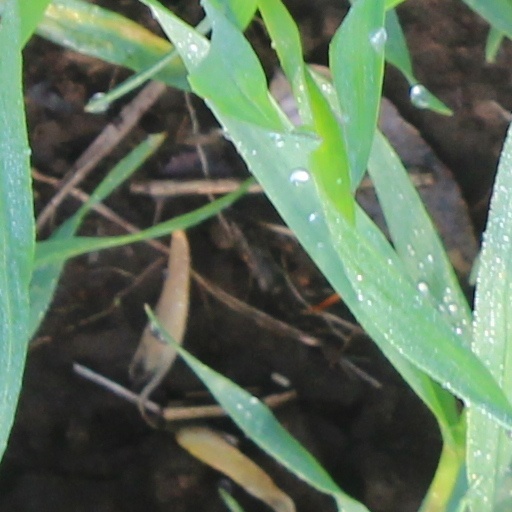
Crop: wheat